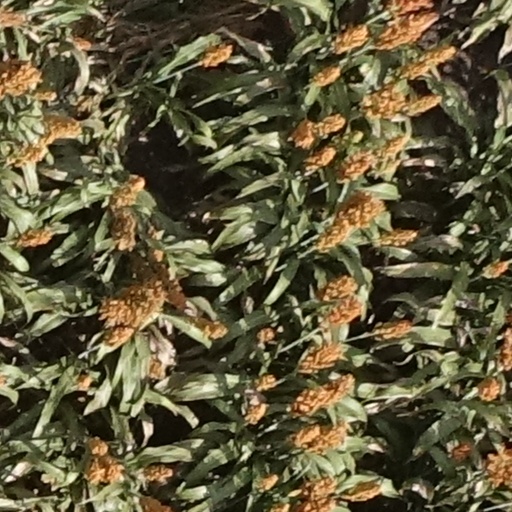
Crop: sorghum